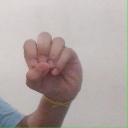
अक्षर: उ